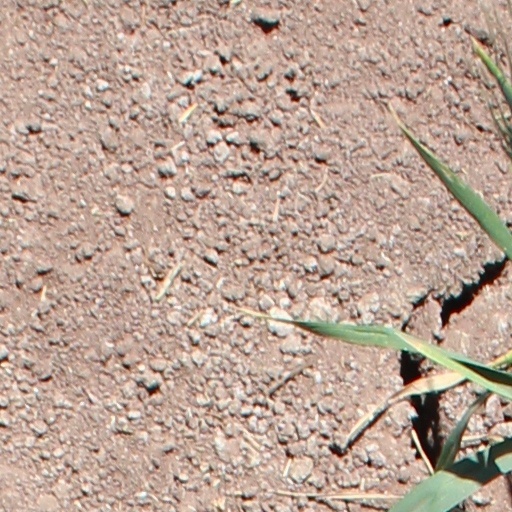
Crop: wheat